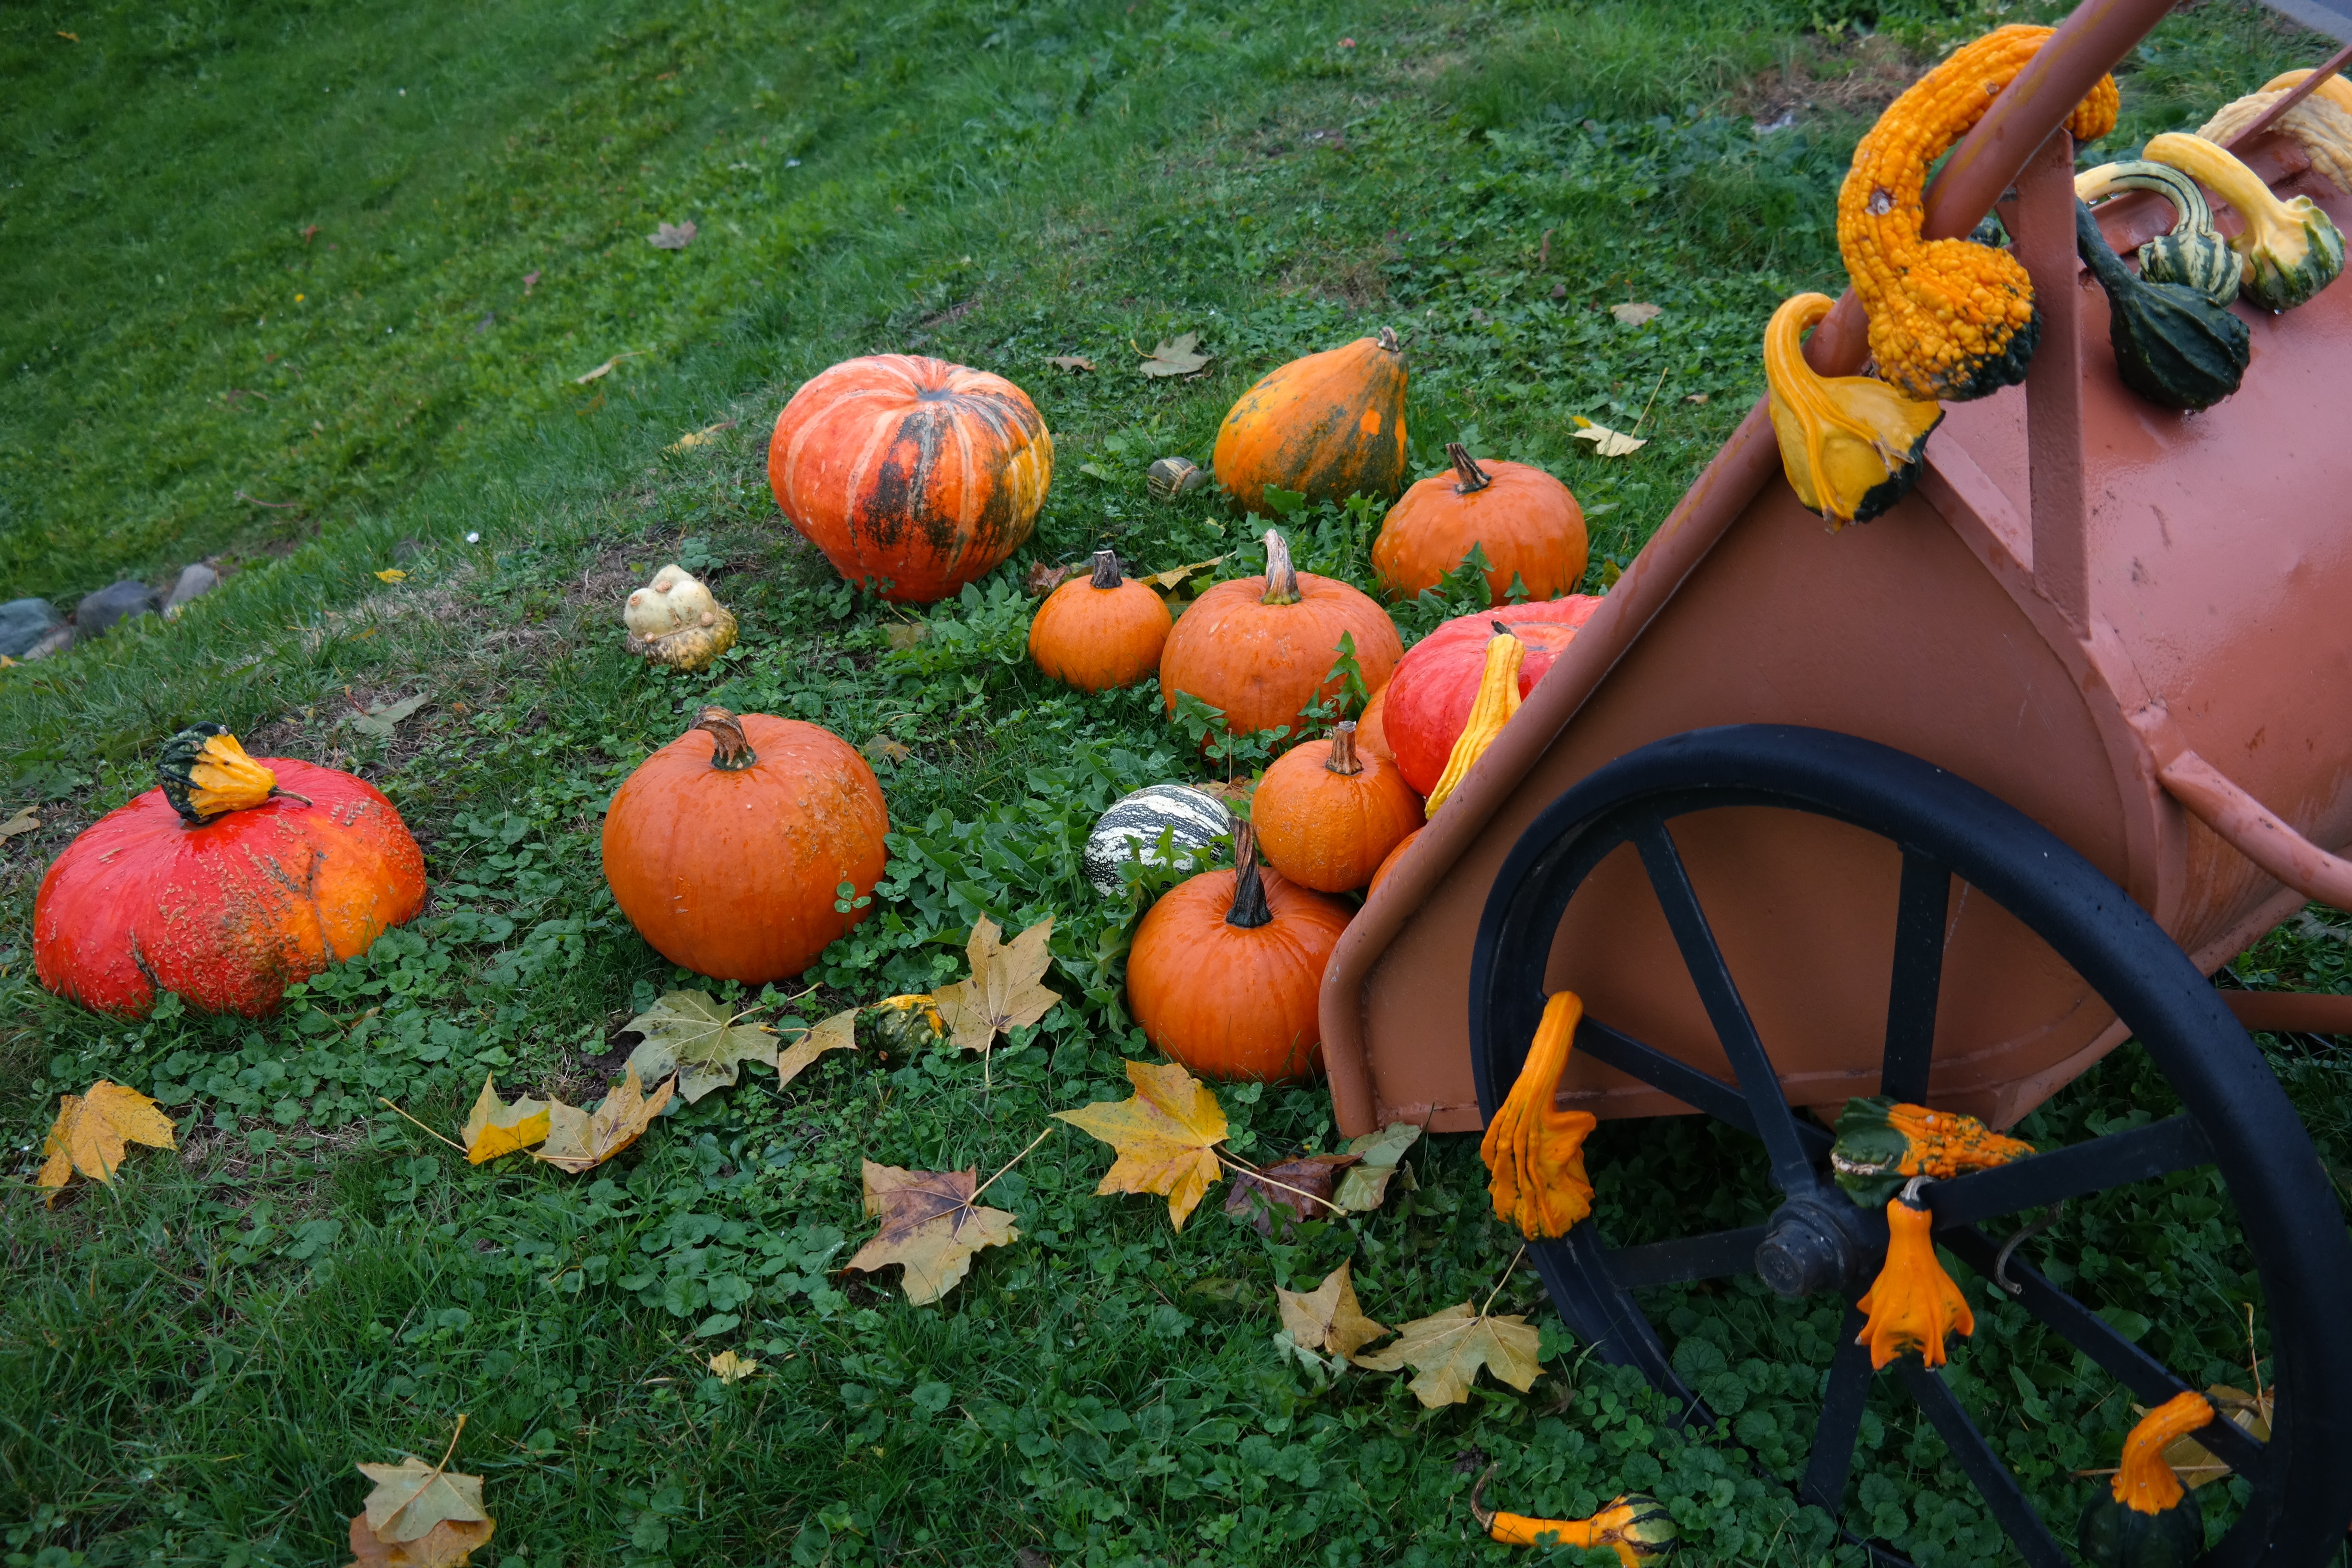
flower, food, produce, autumn, pumpkin, halloween, season, vegetables, charge, pumpkins, decorative squashes, autumn vegetables, wheelbarrow, pumpkin man, red zentner, pumpkin stack